W.E.B. Du Bois Clubs of America

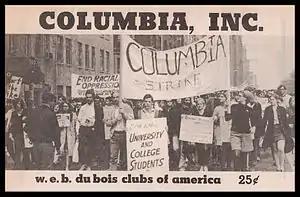
Cover of Bettina Aptheker's May 1968 pamphlet, "Columbia Inc.," published in New York by the W.E.B. Du Bois Clubs of America.

The W.E.B. Du Bois Clubs of America was a national youth organization sponsored by the Communist Party USA (CPUSA) and launched at a national convention held in San Francisco in June 1964. The organization was active in the American student movement of the 1960s and maintained a prominent presence on a number of college campuses including Columbia University in New York City and the University of California in Berkeley. The organization was dissolved by decision of the CPUSA in February 1970 and succeeded by a new organization known as the Young Workers Liberation League. They were named after socialist and racial and social activist W. E. B. Du Bois, co-founder of the National Association for the Advancement of Colored People.